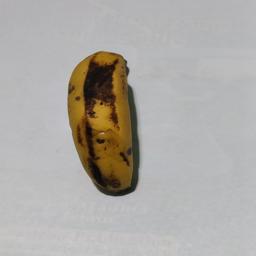
Banana variety: Sagor Kola